Third-wave feminism

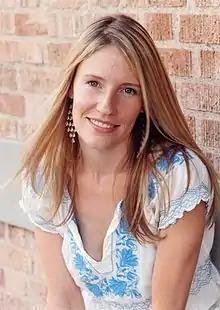
Jennifer Baumgardner, co-author of "Manifesta" (2000), in 2008

Arguably the biggest challenge to third-wave feminism was that the gains of second-wave feminism were taken for granted, and the importance of feminism not understood. Baumgardner and Richards (2000) wrote: "[F]or anyone born after the early 1960s, the presence of feminism in our lives is taken for granted. For our generation, feminism is like fluoride. We scarcely notice that we have it—it's simply in the water."